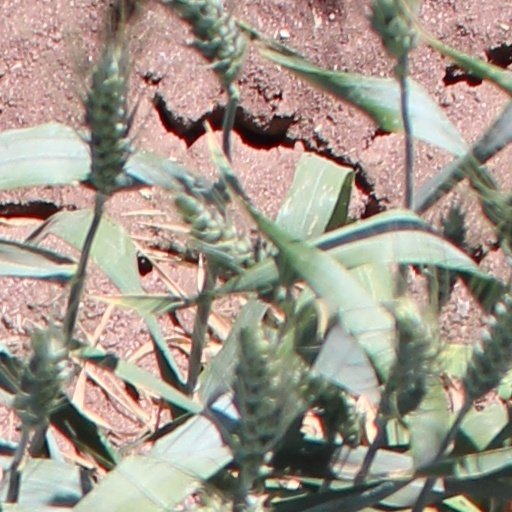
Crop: wheat